Olivier Rayet

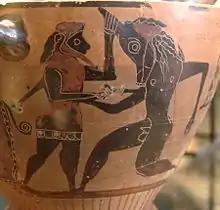
Theseus and the Minotaur (Louvre), Former collection of Olivier Rayet; purchased 1884.

In 1873 he directed excavations in Miletus and Didyma that were financed by Gustave and Edmond de Rothschild. During the 1870s, he enriched the Louvre with some of the finest early examples of Tanagra figurines.